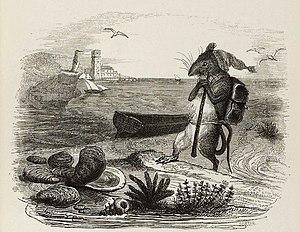
Le Rat et l'Huître est la neuvième fable du livre VIII de Jean de La Fontaine situé dans le second recueil des Fables de La Fontaine, édité pour la première fois en 1678.